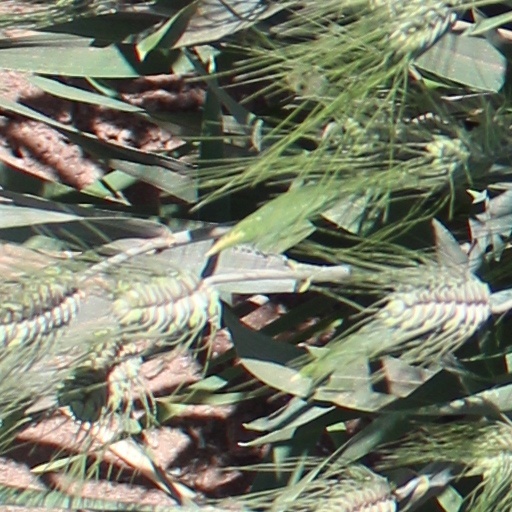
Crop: wheat